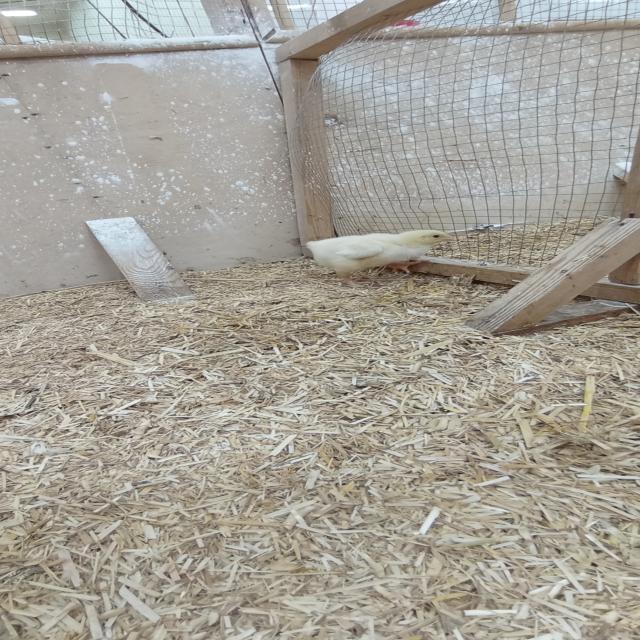
Weight: 190 g